Chinatowns in Asia

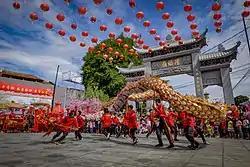
Dragon dance attraction in Glodok, Jakarta.

In Indonesia, many Chinese reside within the Major cities and towns of Java, Sumatra, Sulawesi, Borneo and the Moluccas. There is also a sizeable Chinese population in small towns and villages across Sumatra and Borneo. In Java, especially in Jakarta, Chinese people reside in the northern, central and the western part of the province, such as Glodok, Mangga Dua, Pinangsia, Kelapa Gading, Grogol, Pantai Indah Kapuk, and Pluit. Other Chinatowns in Java are located in the Tangerang city center; Suryakencana Street in Bogor, West Java; Jalan Pekojan in Semarang; Lasem in Central Java; Kampung Ketandan in Yogyakarta; Kya-Kya in Surabaya; Kampung Balong in Surakarta; Jalan Kyai Tamin and Pasar Besar in Malang; Jalan Pemuda in Magelang; Pakelan in Kediri; Jalan Karyawan baru in Mojokerto; Keplekan Kidul and Jalan Blimbing in Pekalongan; Jalan Gajah Mada in Sidoarjo; and Jalan Veteran in Tegal.